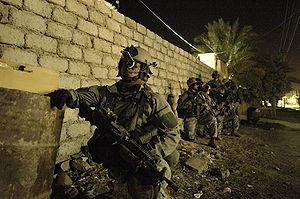
Le 75ᵉ régiment de rangers est l'une des forces spéciales de l’US Army.
Les Rangers sont des fantassins d'élite de l'Armée de terre des États-Unis. Ce terme est utilisé pour désigner d'une part les soldats membres d'une unité portant le nom de Ranger, et d'autre part ceux qui sortent qualifiés de la Ranger School, une école d'aguerrissement.